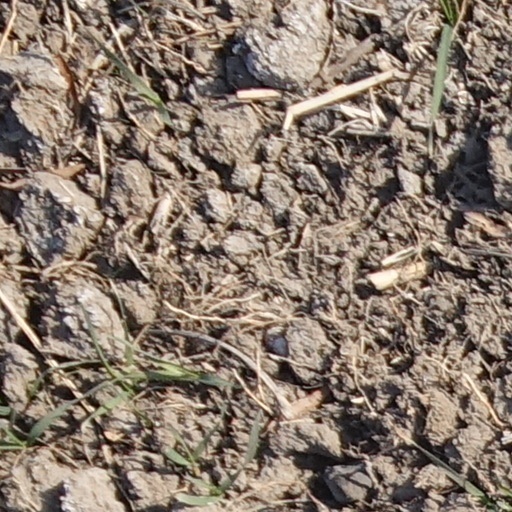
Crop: wheat